2017 New York City ePrix

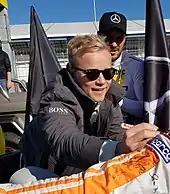
Felix Rosenqvist "(pictured in 2016)" started on the front row of the grid and led the first ten laps of the second race.

The second race started at 13:00 local time. The weather at the start of the race were dry and sunny with the air temperature between and the track temperature from . The second event was six laps longer than the first, making battery management the core concern of every driver. For the second consecutive day, it was not the pole sitter who led as Rosenqvist accelerated faster than Bird and passed him into the turn one hairpin. Gasly fell to fifth behind Heidfeld. Just as in the first race, several drivers made contact in the first turn. Abt's rear wheel guard was damaged from contact with teammate di Grassi and Dillmann. Engel ploughed into the rear of Vergne in the first corner, and was shown a black flag with an orange circle, requiring him to enter the pit lane for repairs. Abt slowed halfway through the first lap, stopping in the centre of the track to perform a full reset, and fell to the rear of the field. Prost gained three positions by the end of the first lap, while Abt fell twelve places over the same distance.